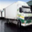
Label: truck